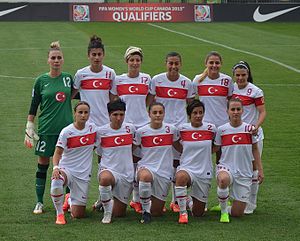
Tyrkiets kvindefodboldlandshold
Tyrkiets kvindefodboldlandshold i hjemmekampen mod Hviderusland den 17. september 2014: Çağlar (12), Uraz (11), Erol (17), Göksu (4), Elgalp (18), Defterli (9), Karabulut (7), Belci (5), Karagenç (3), Çorlu (2), Kara (10).
Tyrkiets kvindefodboldlandshold repræsenterer Tyrkiet i internationale fodboldturneringer for kvinder. Holdet blev etableret i 1995 og konkurrerer i kvalifikationerne til EM i fodbold for kvinder og VM i fodbold for kvinder.